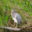
Label: bird